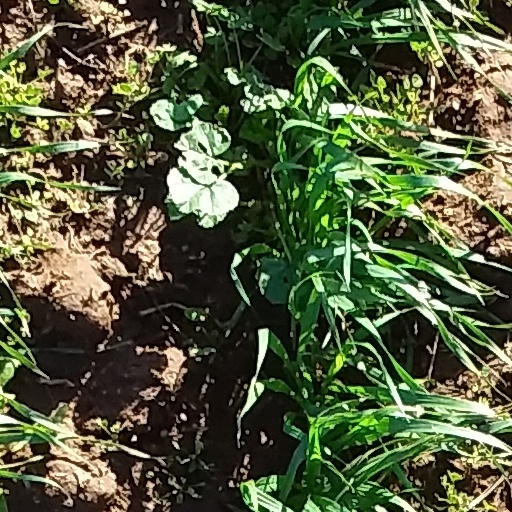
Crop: wheat